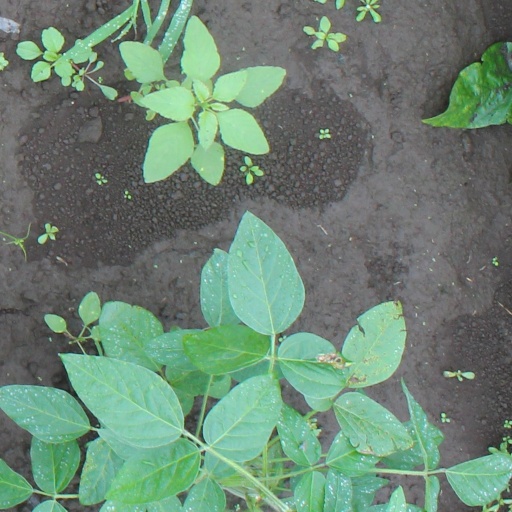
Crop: soybean